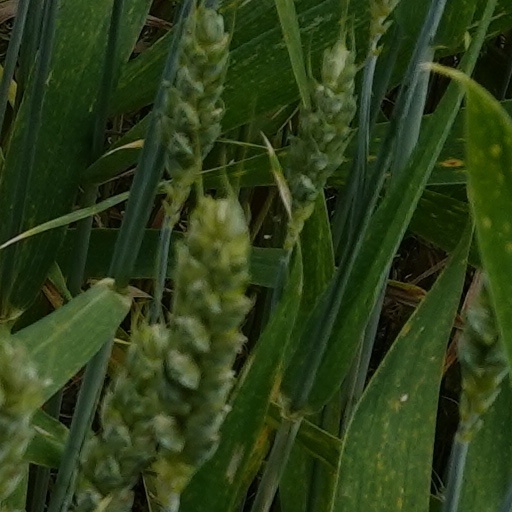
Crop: wheat